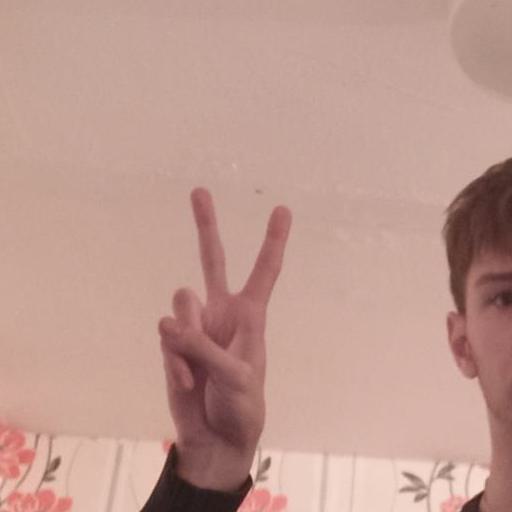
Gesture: peace